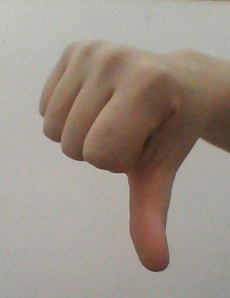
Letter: waw